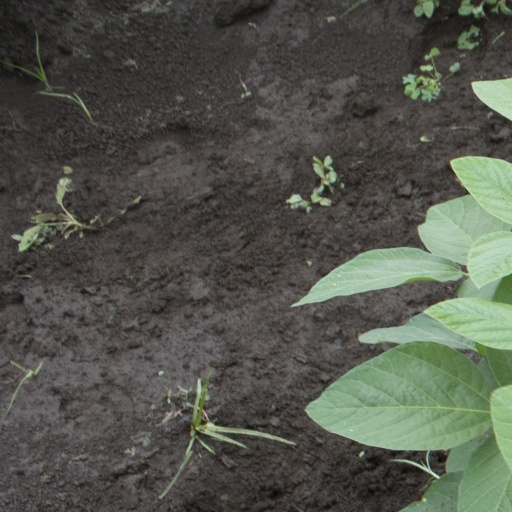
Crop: soybean